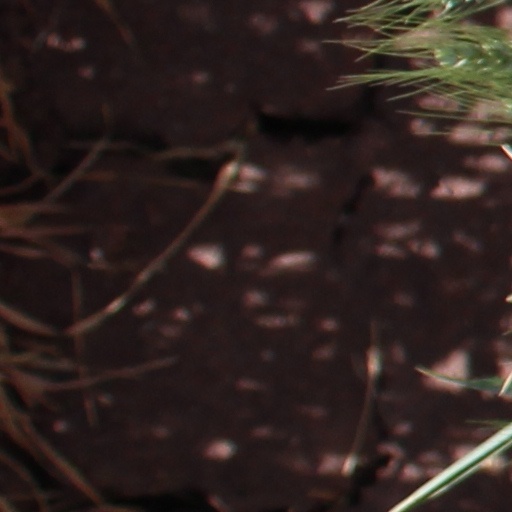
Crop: wheat